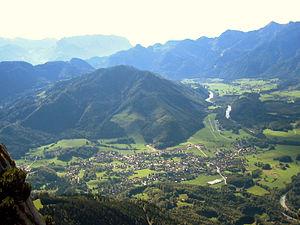
Ernst Moritz Hess est un juge allemand ayant servi dans l’armée impériale allemande pendant la Première Guerre mondiale. La compagnie du 16ᵉ régiment d’infanterie de réserve bavarois qu’il commandait était celle dans laquelle Adolf Hitler a servi au cours de la guerre. Pendant l’entre-deux-guerres, il fut démis de ses fonctions lors de l’adoption des lois de Nuremberg par les nazis en 1935, car il avait été considéré comme « de sang juif » du fait que sa mère était juive, alors que lui-même avait été baptisé protestant.